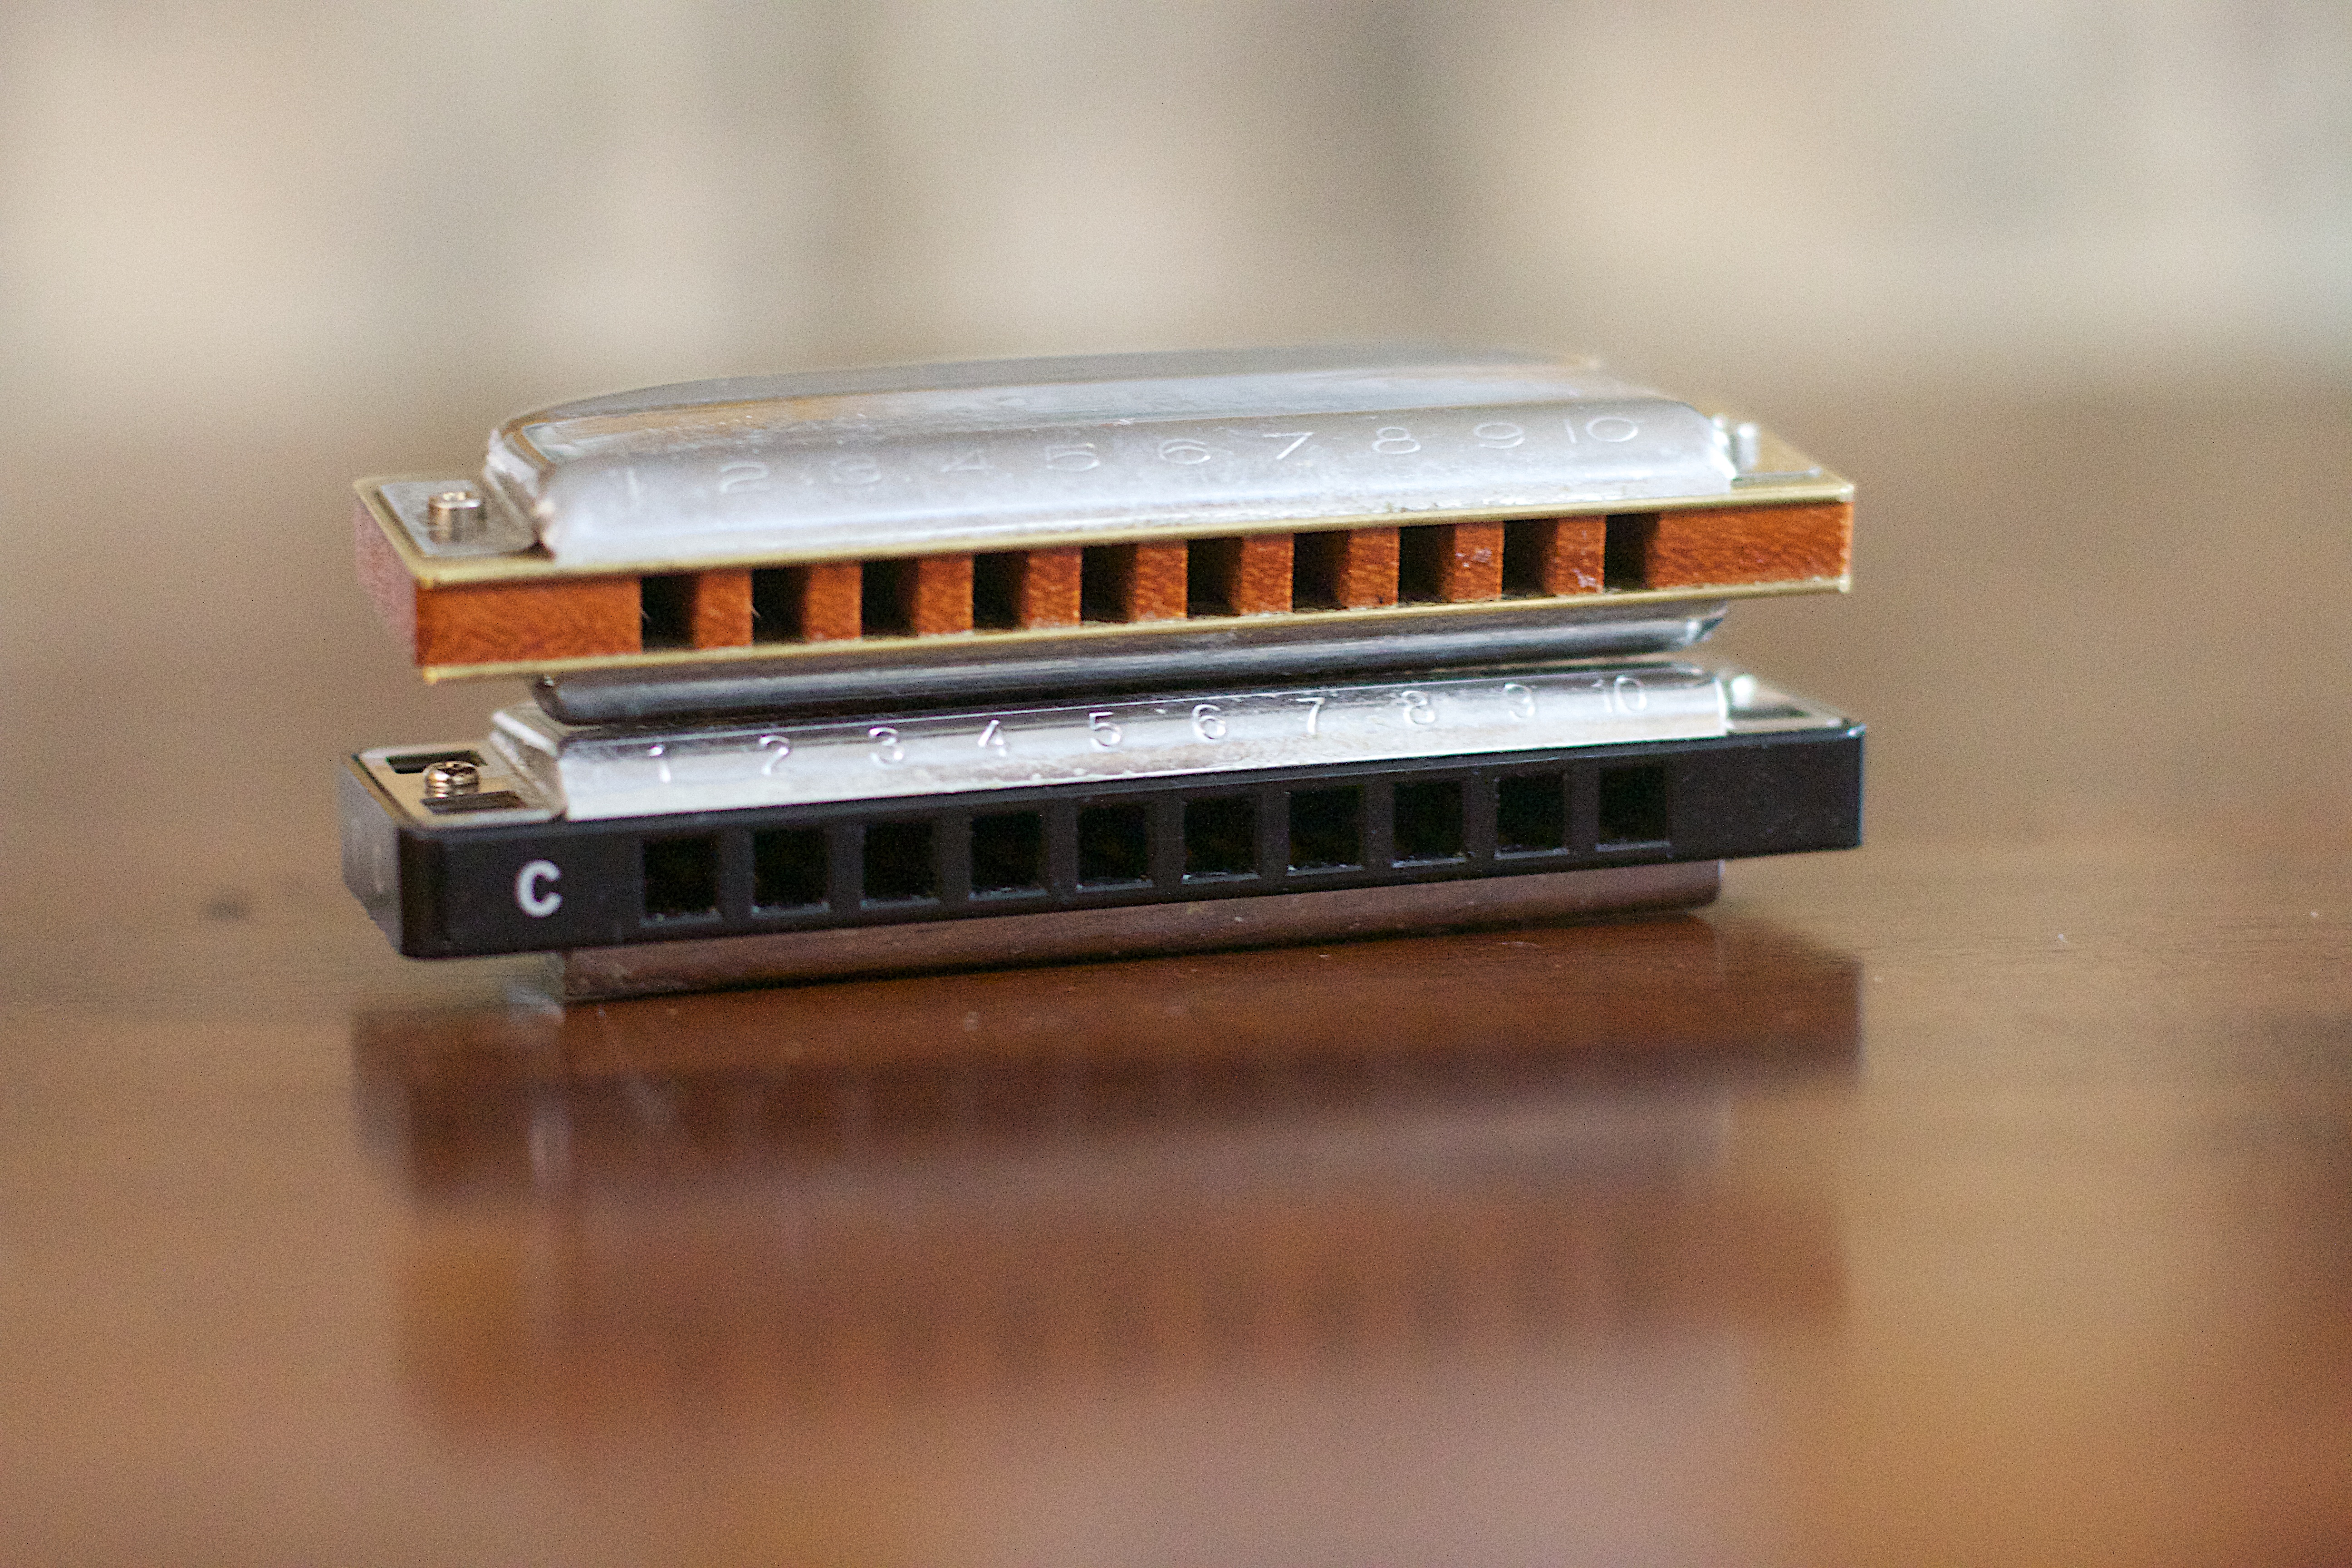
musical instrument, cool image, eye, wind instrument, personal computer hardware, electronic instrument, folk instrument, woodwind instrument